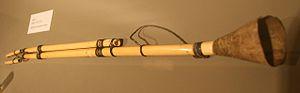
L'arghoul, argol ou arghûl est un instrument de musique égyptien à vent et à anche simple similaire à une clarinette à double corps. Il produit deux sons simultanés : un son continu ou bourdon et la mélodie.